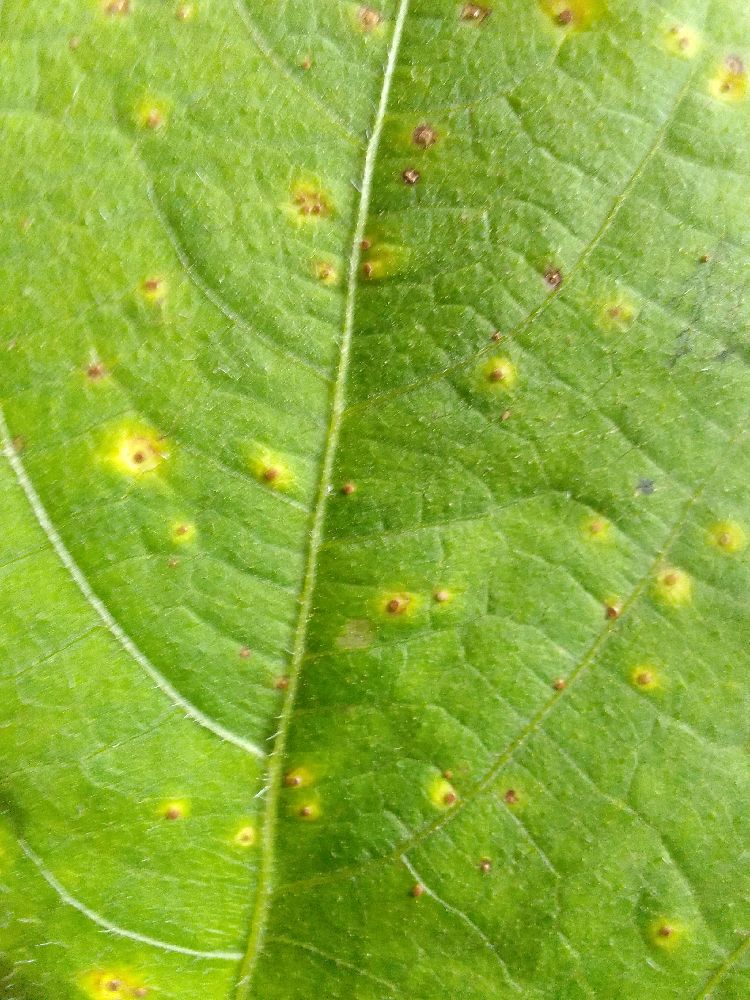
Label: rust